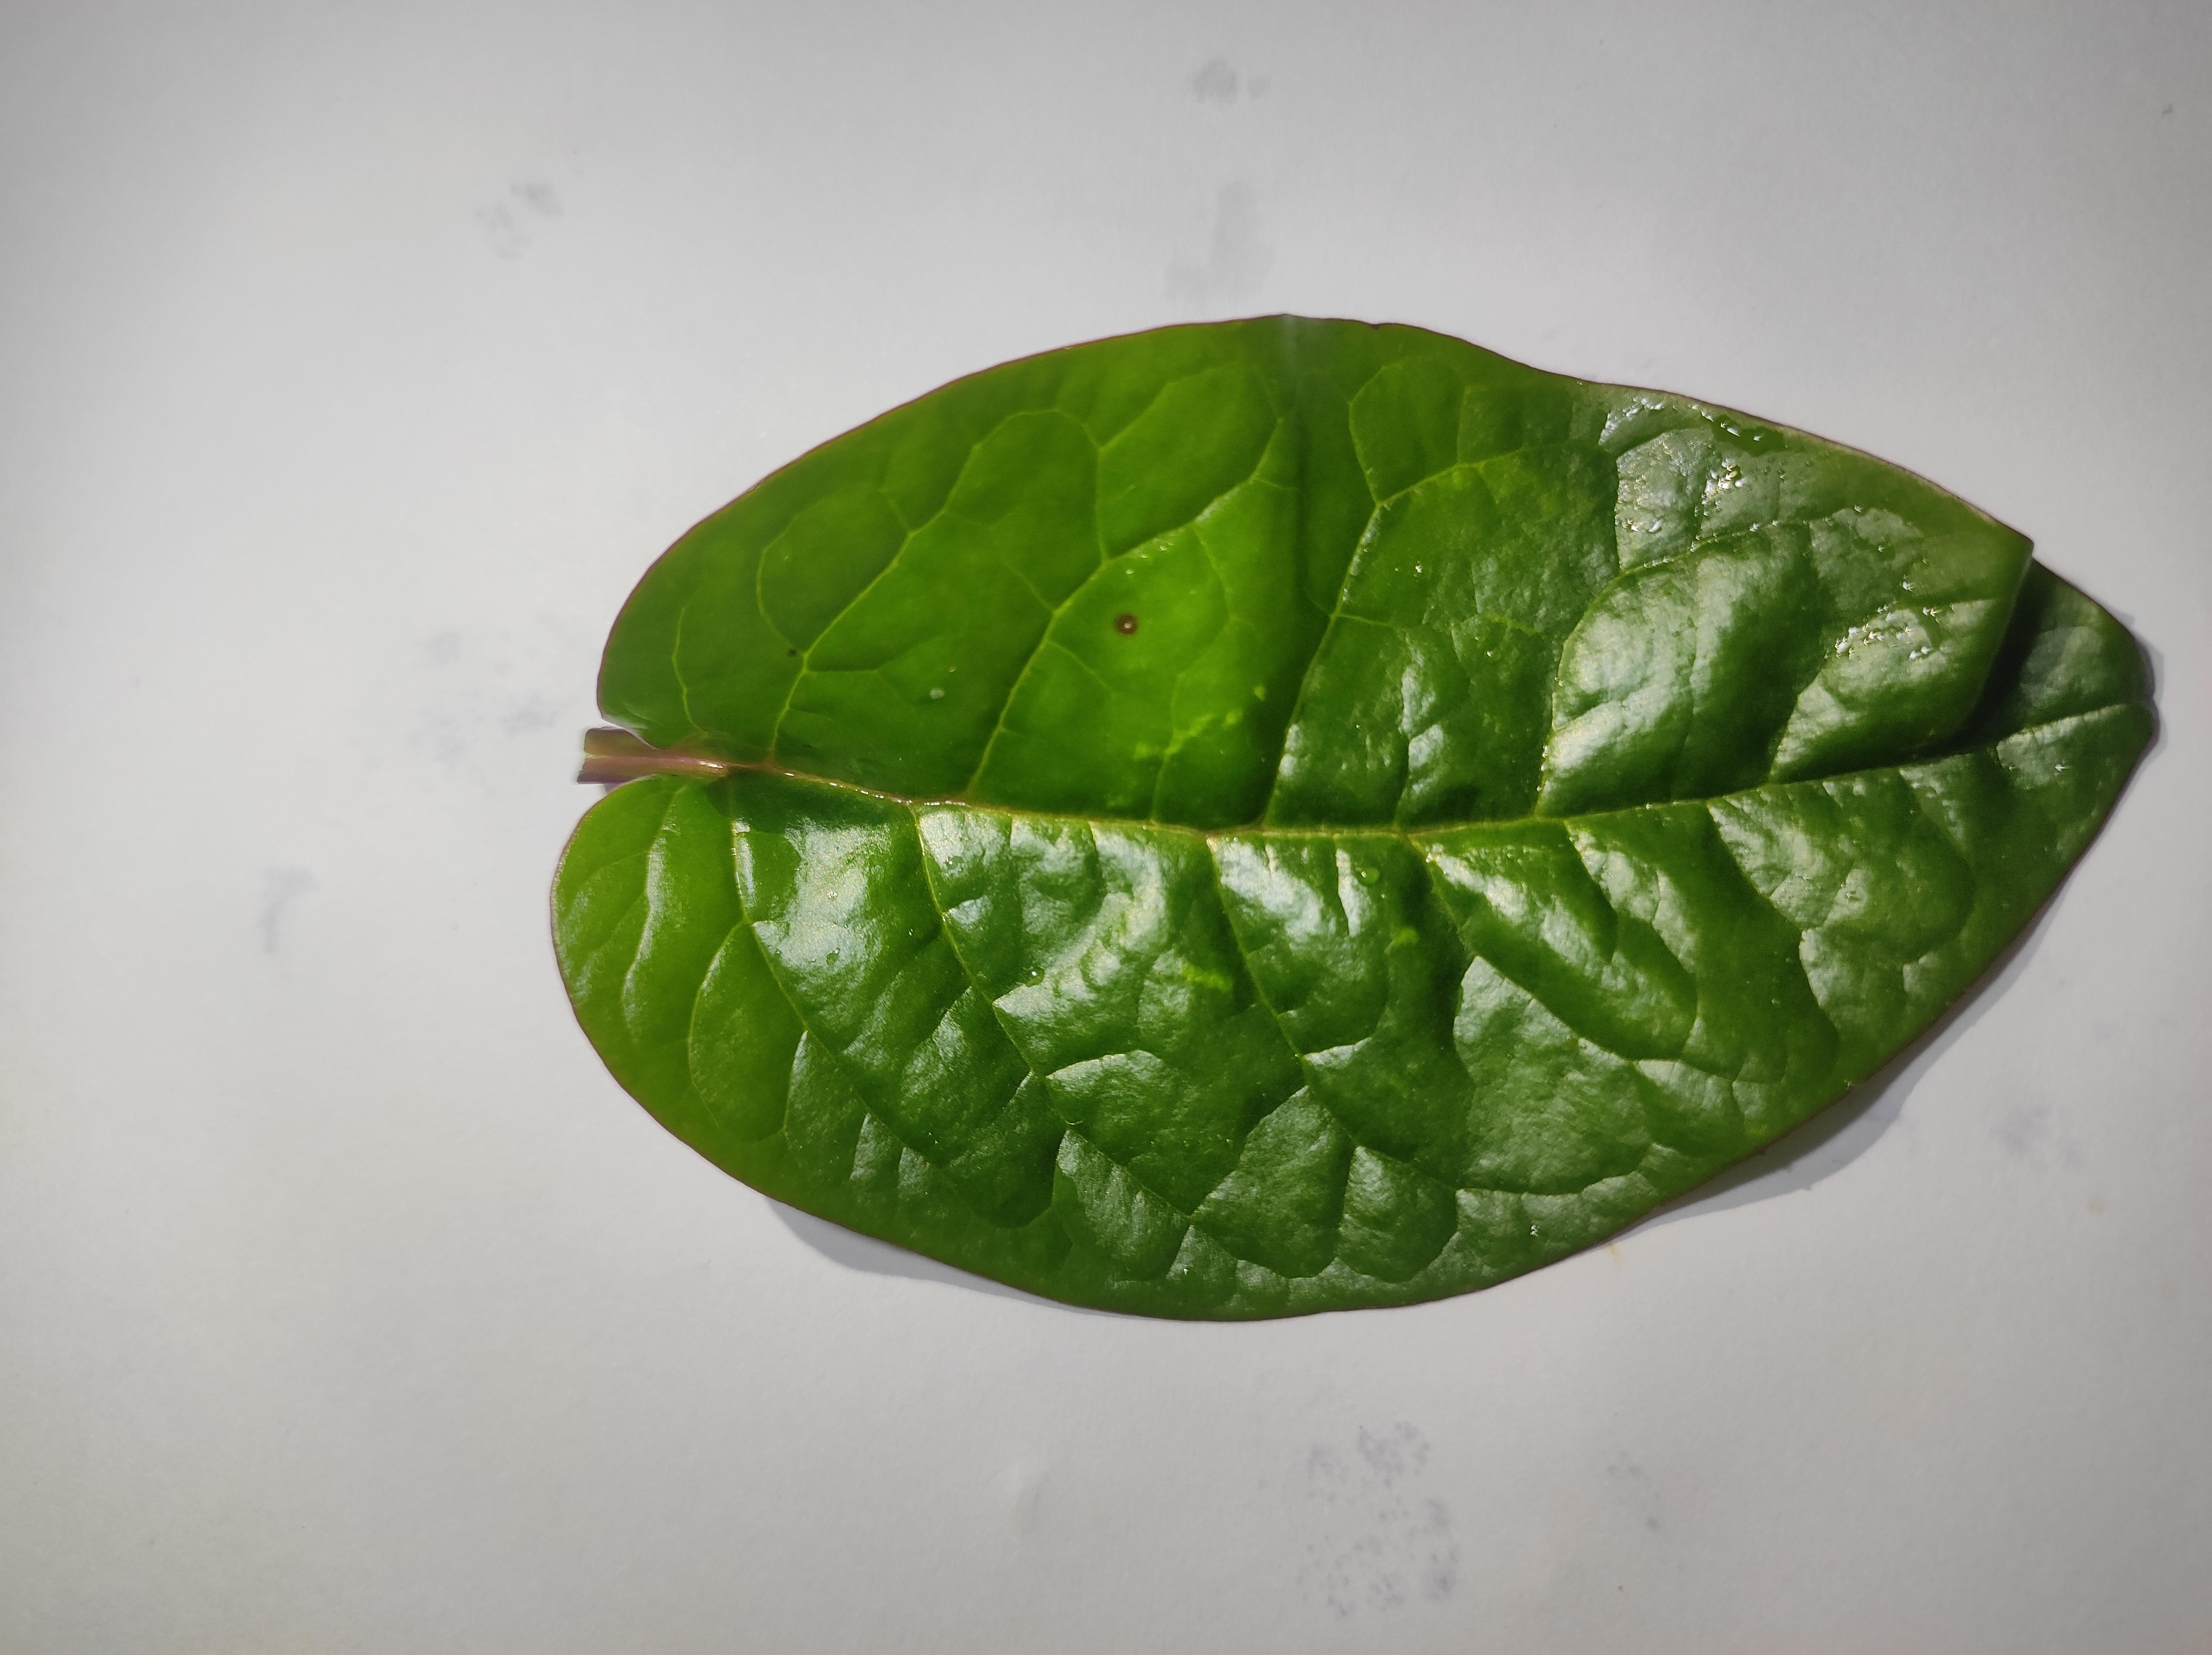
Label: healthy